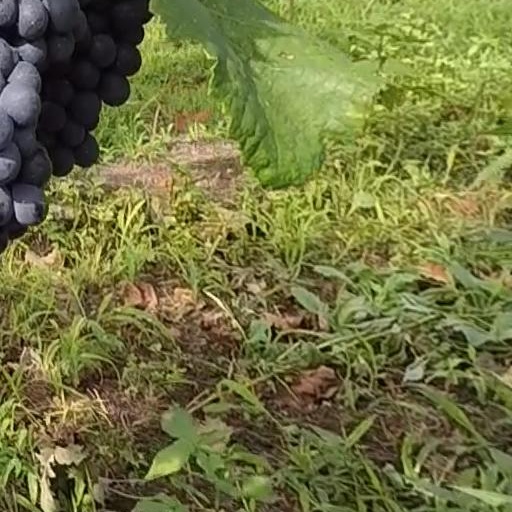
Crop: grape